Harpactognathus

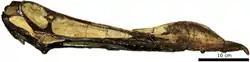
Skull of "Anhanguera", another crested pterosaur

"Harpactognathus" is a genus in the family Rhamphorhynchidae, however its position within the family is contested. "Harpactognathus" lacks the deep skull anatomy observed in basal non-pterodactyloids like dimorphodontids and anurognathids or the nasoantoribital fenestra (a large opening in front of the eye socket containing the nasal and antorbital fenestra) seen in pterodactyloids, allowing it to be classified as a rhamphorhynchid or campylognathid. However, "Harpactognathus" cannot be classified as a campylognathid based on its tooth count and alveolar anatomy. Rhamphorhyncidae contains two subfamilies; Rhamphorhynchinae and Scaphognathinae. Rhamphorynchines are distinguished from scaphognathines by their slender skulls, flexible necks, and laterally-oriented teeth. In contrast, Scaphognathines have deep skulls with teeth that interlock vertically as well as robust necks.